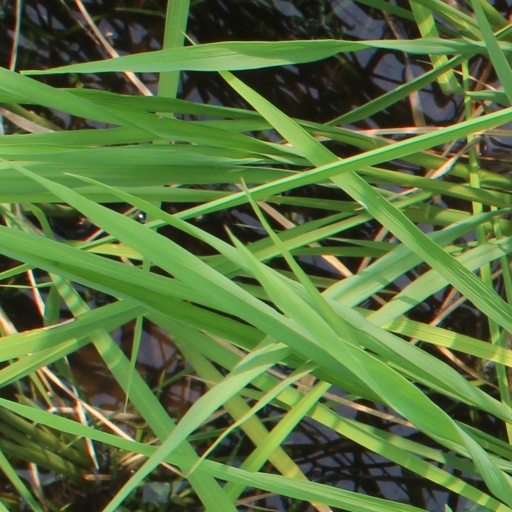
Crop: rice